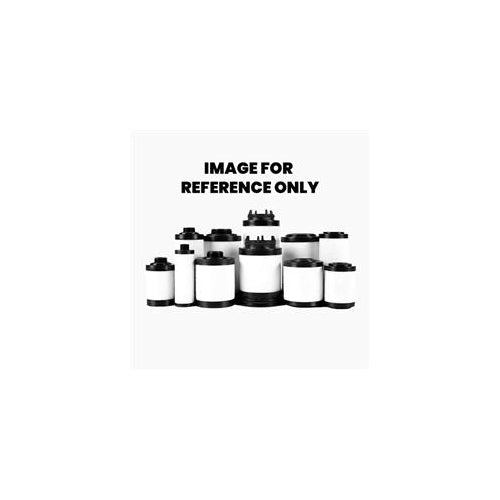
Air Oil Separator Element WORTHINGTON FLR-397
The WORTHINGTON FLR-397 is a maintenance part that you will find in lubricated compressor it is called an air oil separator element and it's a critical component of the lubrication system. A standard rotary screw air oil separator assembly should retain most of the oil inside the lubrication system and entrained in the compressed air for a maximum of 2-3 ppm. The top-hat style air oil separators are installed inside a separator tanks with a gasket and a grounding wire. They normally need to be changed anywhere between 4000 hr and 8000 hr depending on the parts. Made of new material only Specifications as per WORTHINGTON or better ISO manufacturing process High Quality Media Product photos are for reference only.
Brand: KSIC - KSI Technologies Canada
Category: Hardware > Tools > Measuring Tools & Sensors > Gas Detectors